Sennett Federated Church and Parsonage

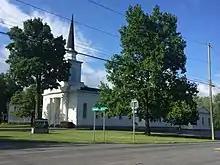
Full side view

It was listed on the National Register of Historic Places in 2005.